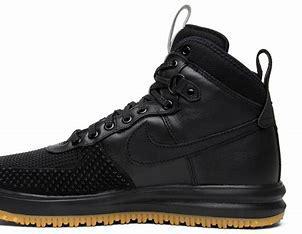
Brand: Nike
Model: Lunar Force 1 Duckboot